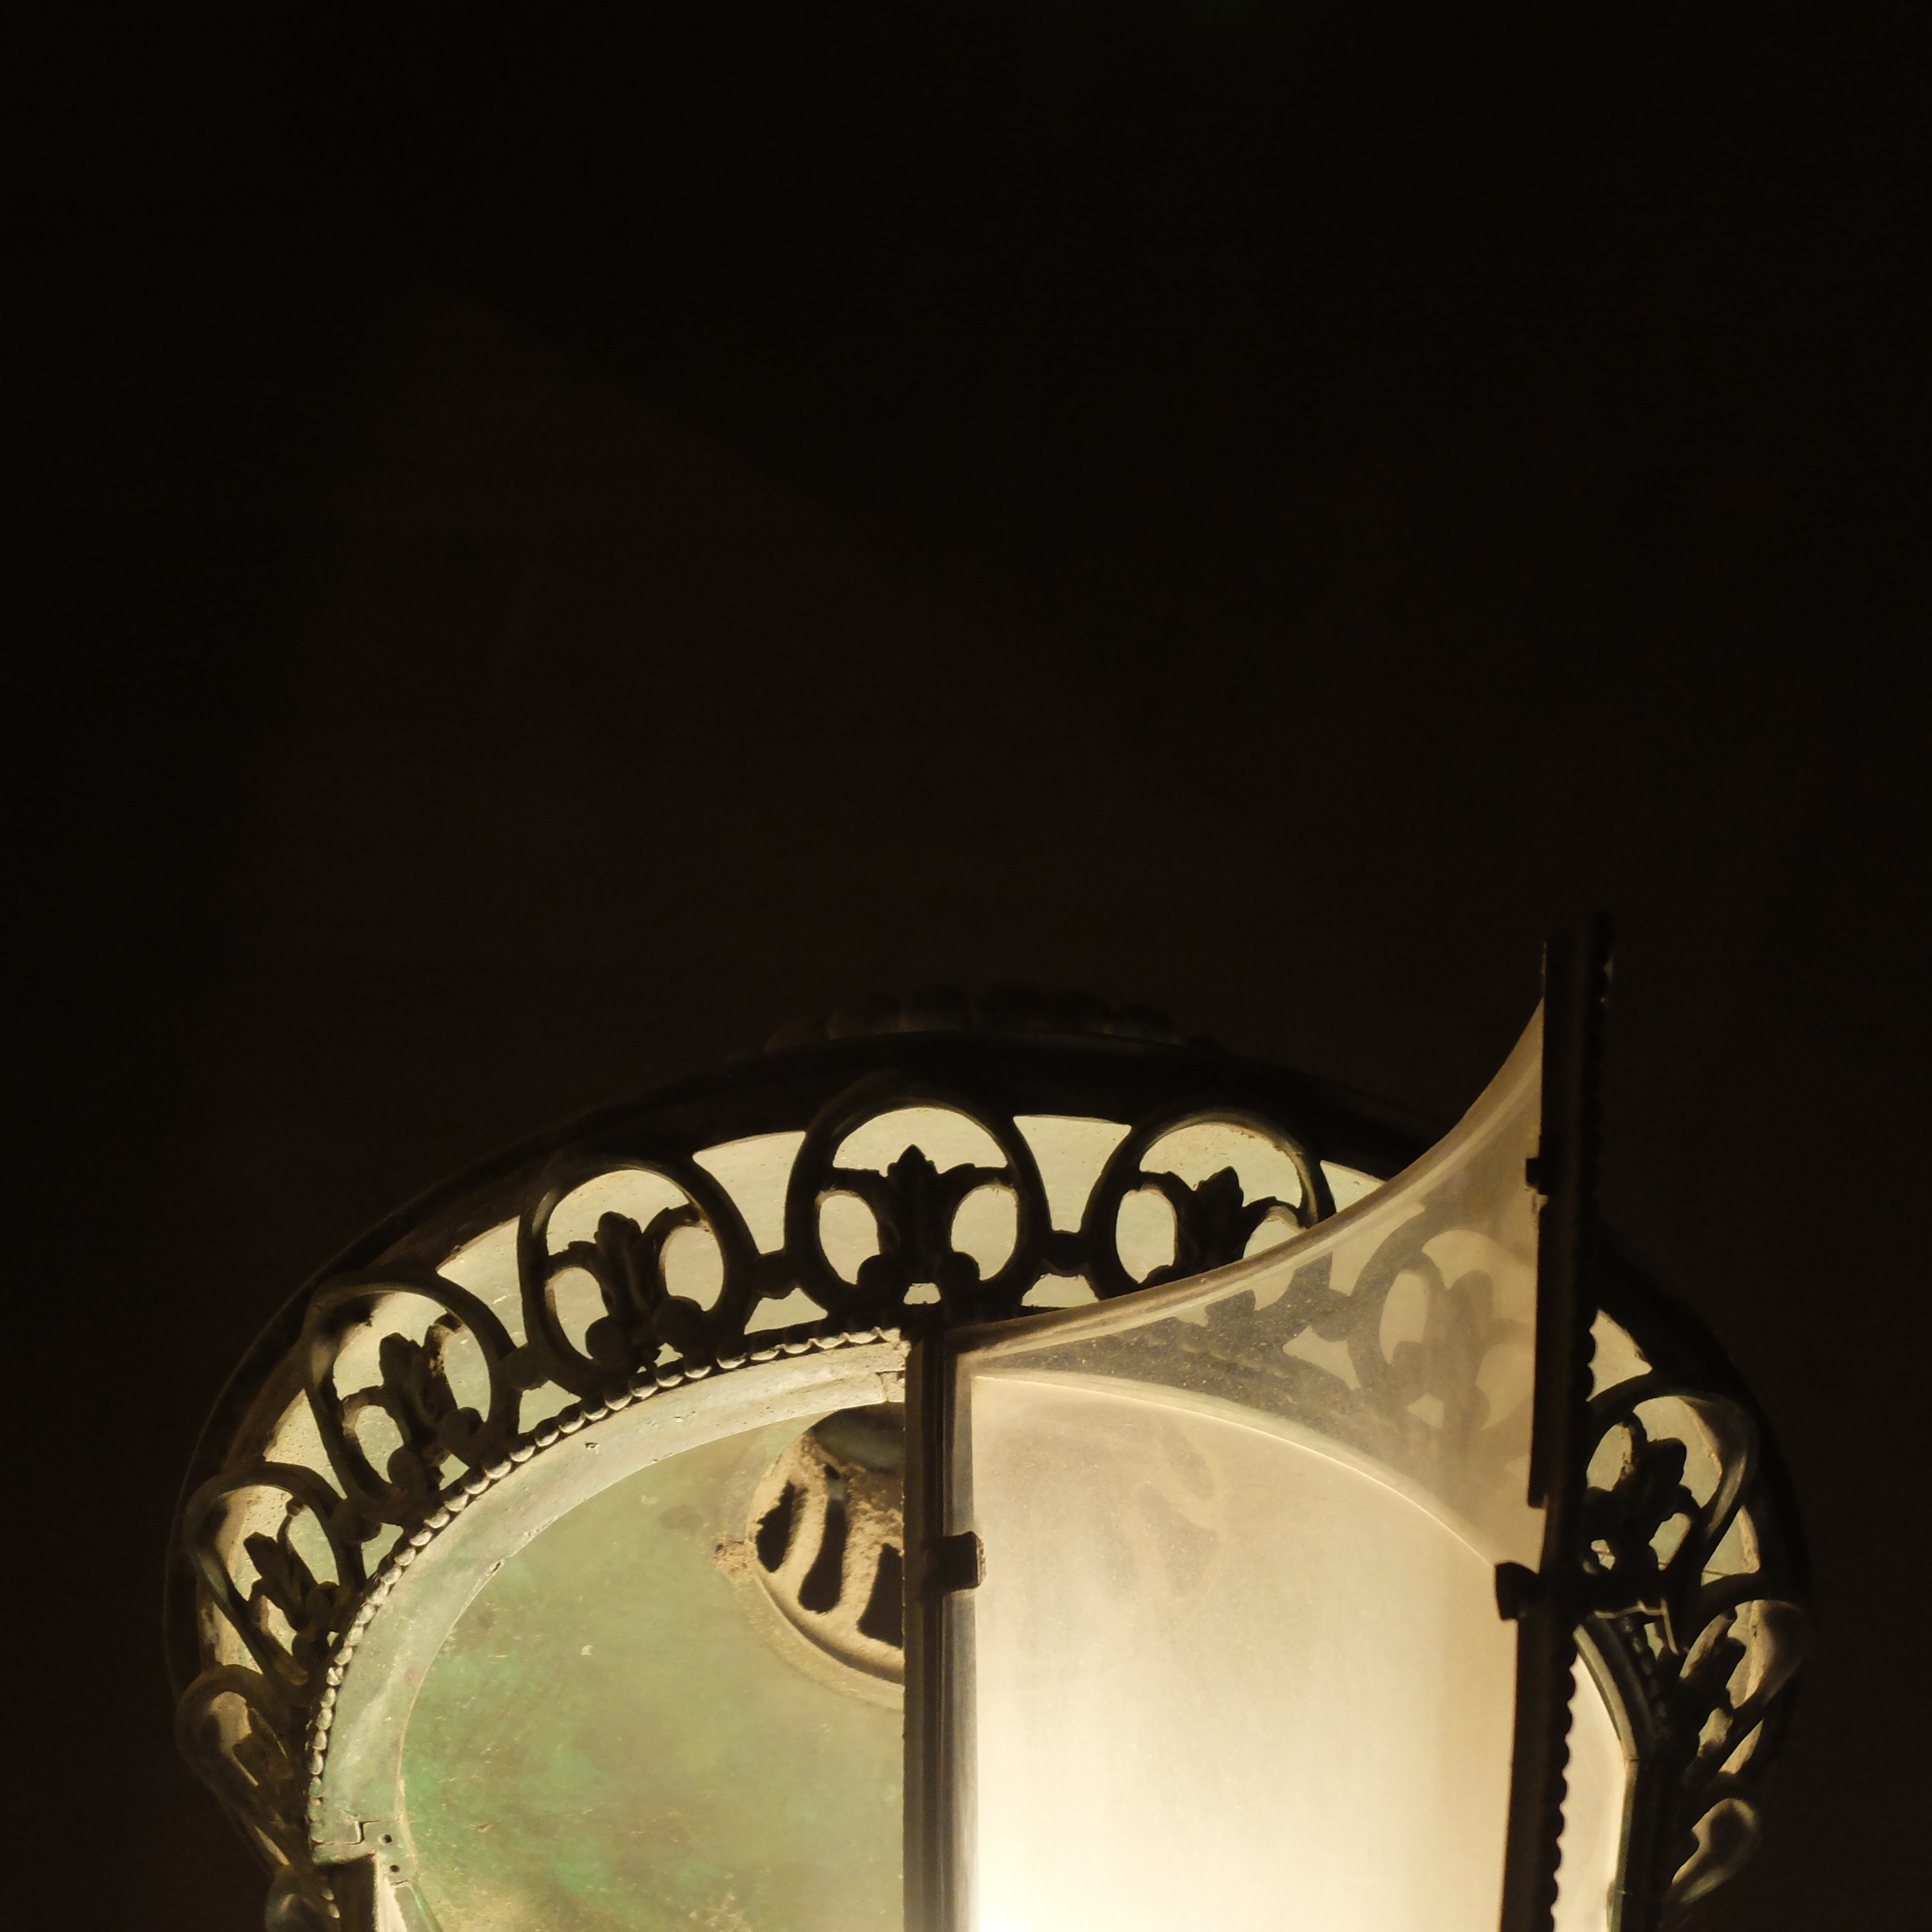
light, white, glass, darkness, black, lighting, light fixture